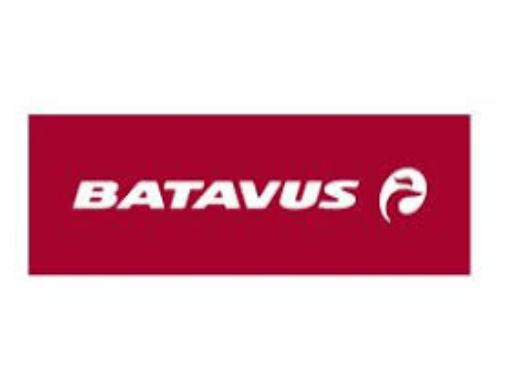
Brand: batavus
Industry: Transportation